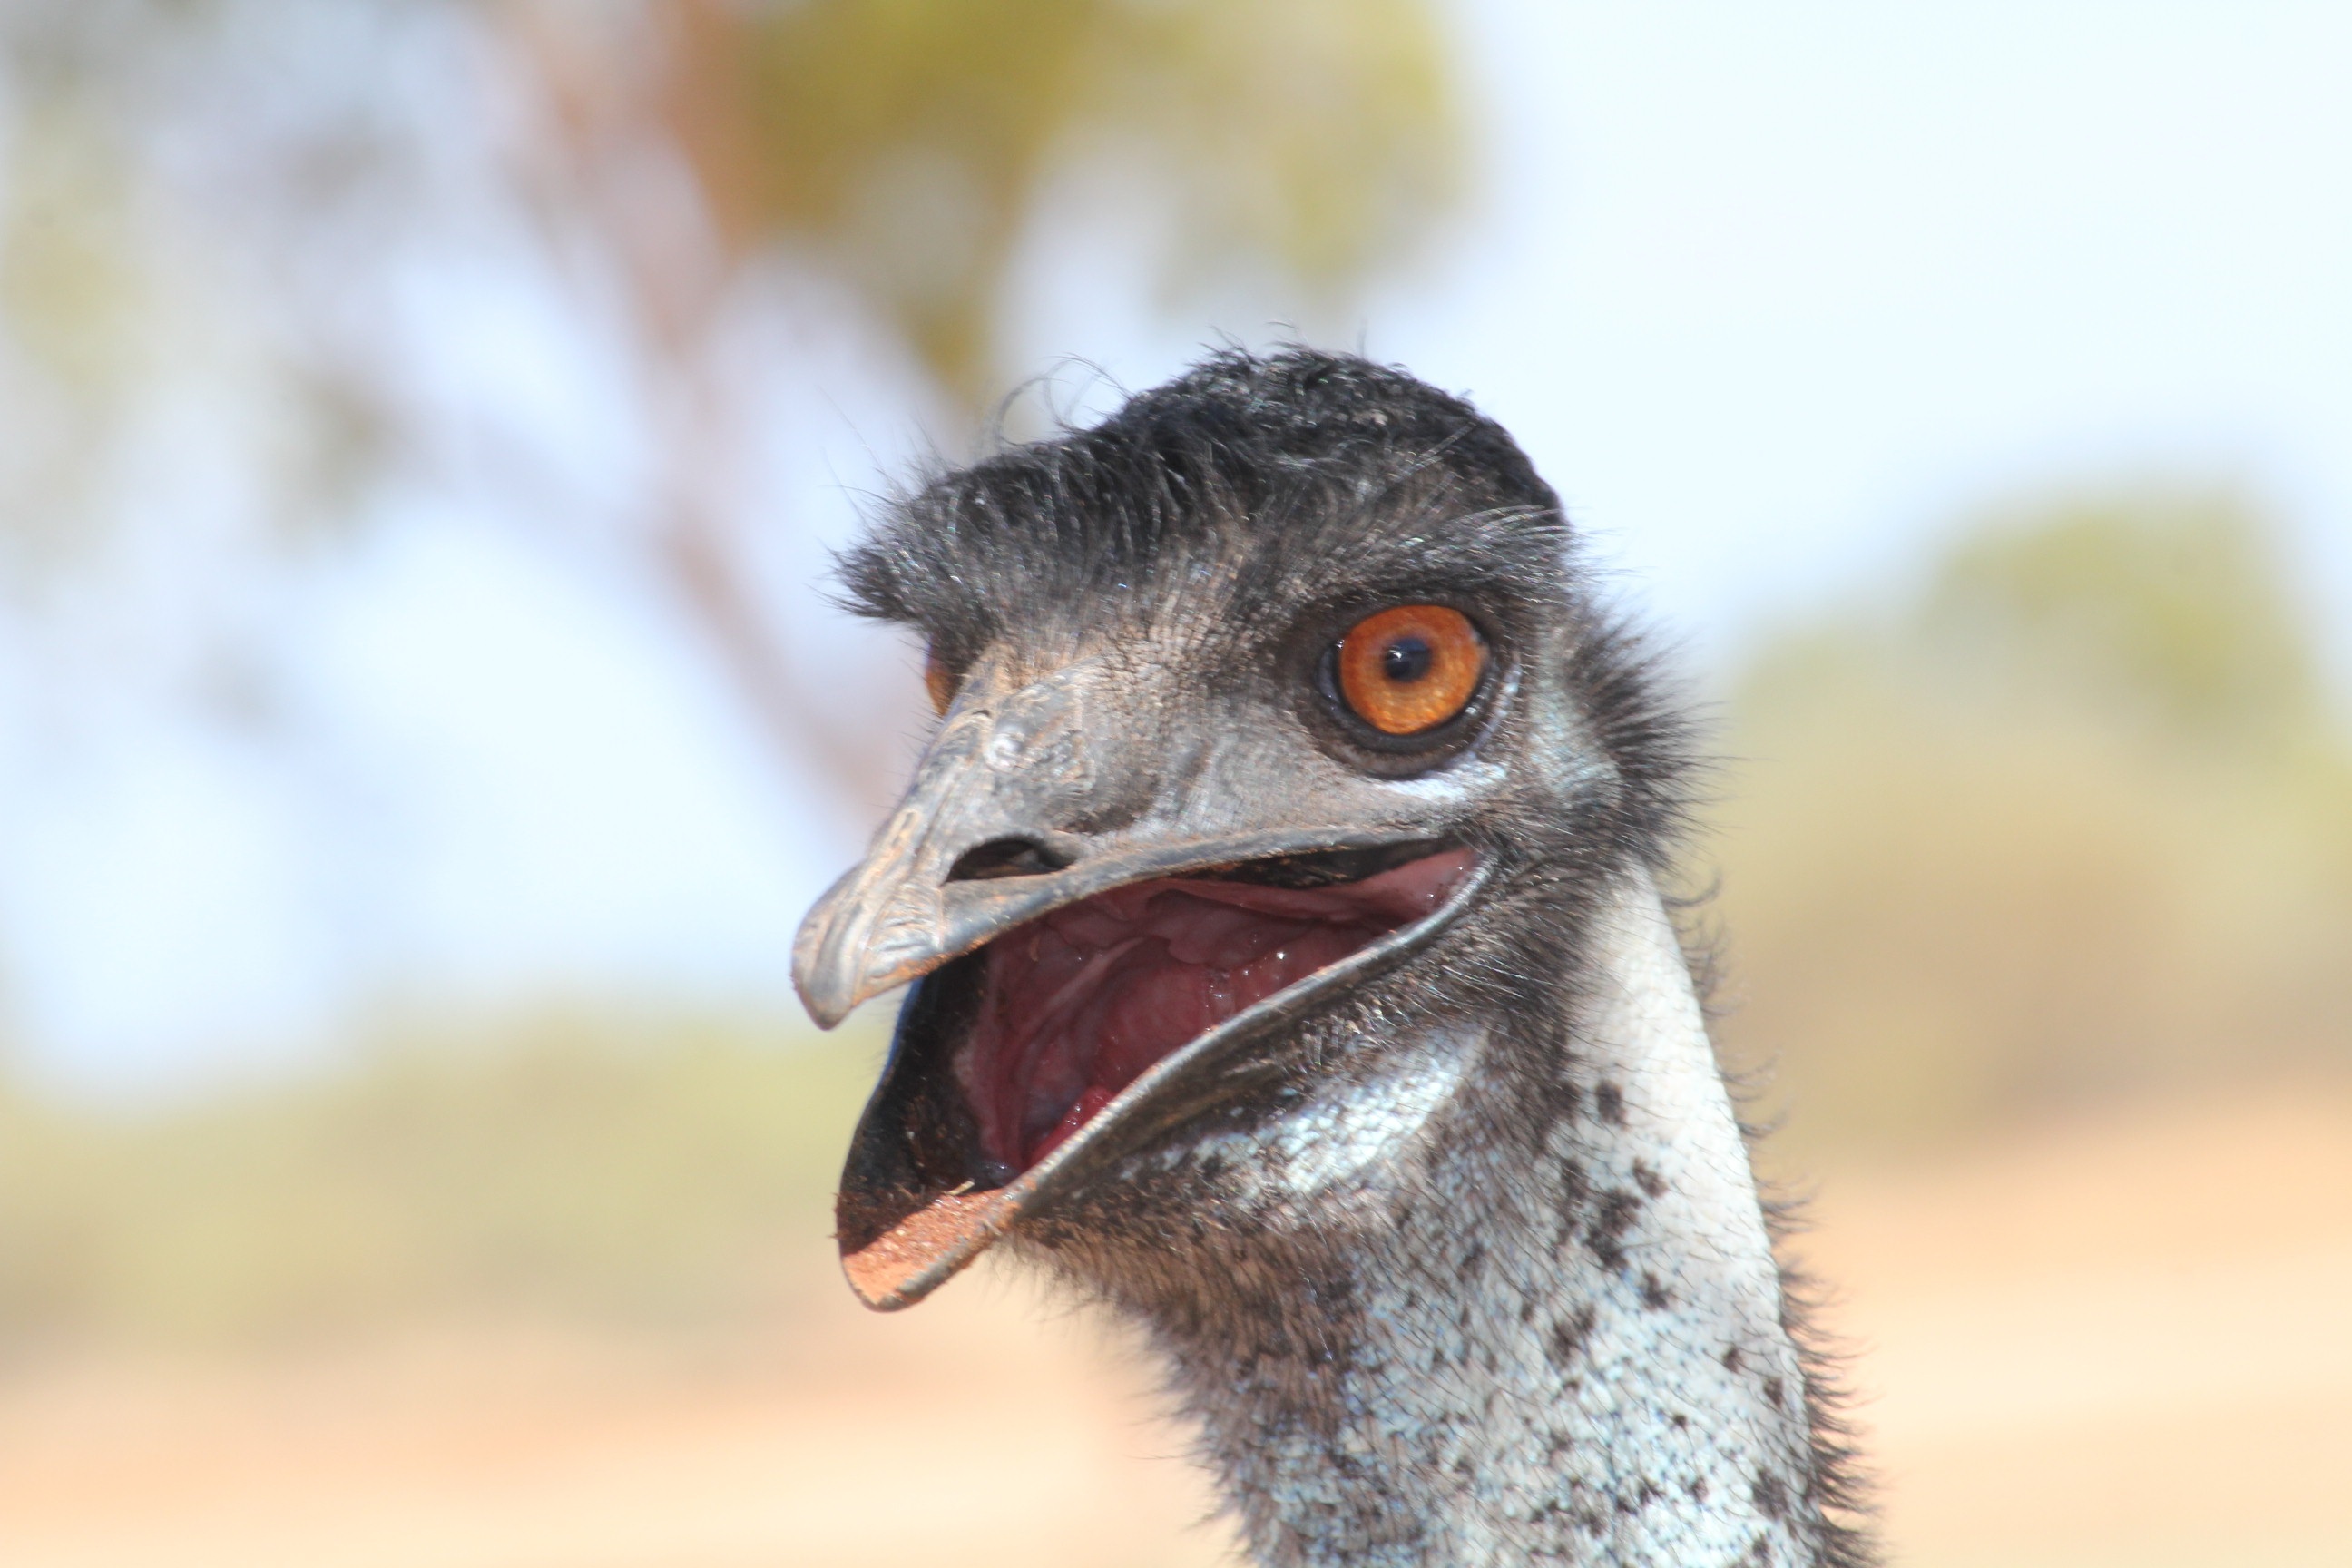
nature, bird, wildlife, beak, ostrich, fauna, close up, emu, vertebrate, ratite, au, flightless bird, casuariiformes